Focused ion beam

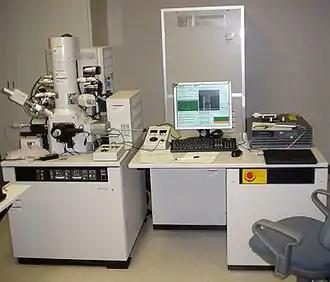
A FIB workstation

Focused ion beam, also known as FIB, is a technique used particularly in the semiconductor industry, materials science and increasingly in the biological field for site-specific analysis, deposition, and ablation of materials. A FIB setup is a scientific instrument that resembles a scanning electron microscope (SEM). However, while the SEM uses a focused beam of electrons to image the sample in the chamber, a FIB setup uses a focused beam of ions instead. FIB can also be incorporated in a system with both electron and ion beam columns, allowing the same feature to be investigated using either of the beams. FIB should not be confused with using a beam of focused ions for direct write lithography (such as in proton beam writing). These are generally quite different systems where the material is modified by other mechanisms.